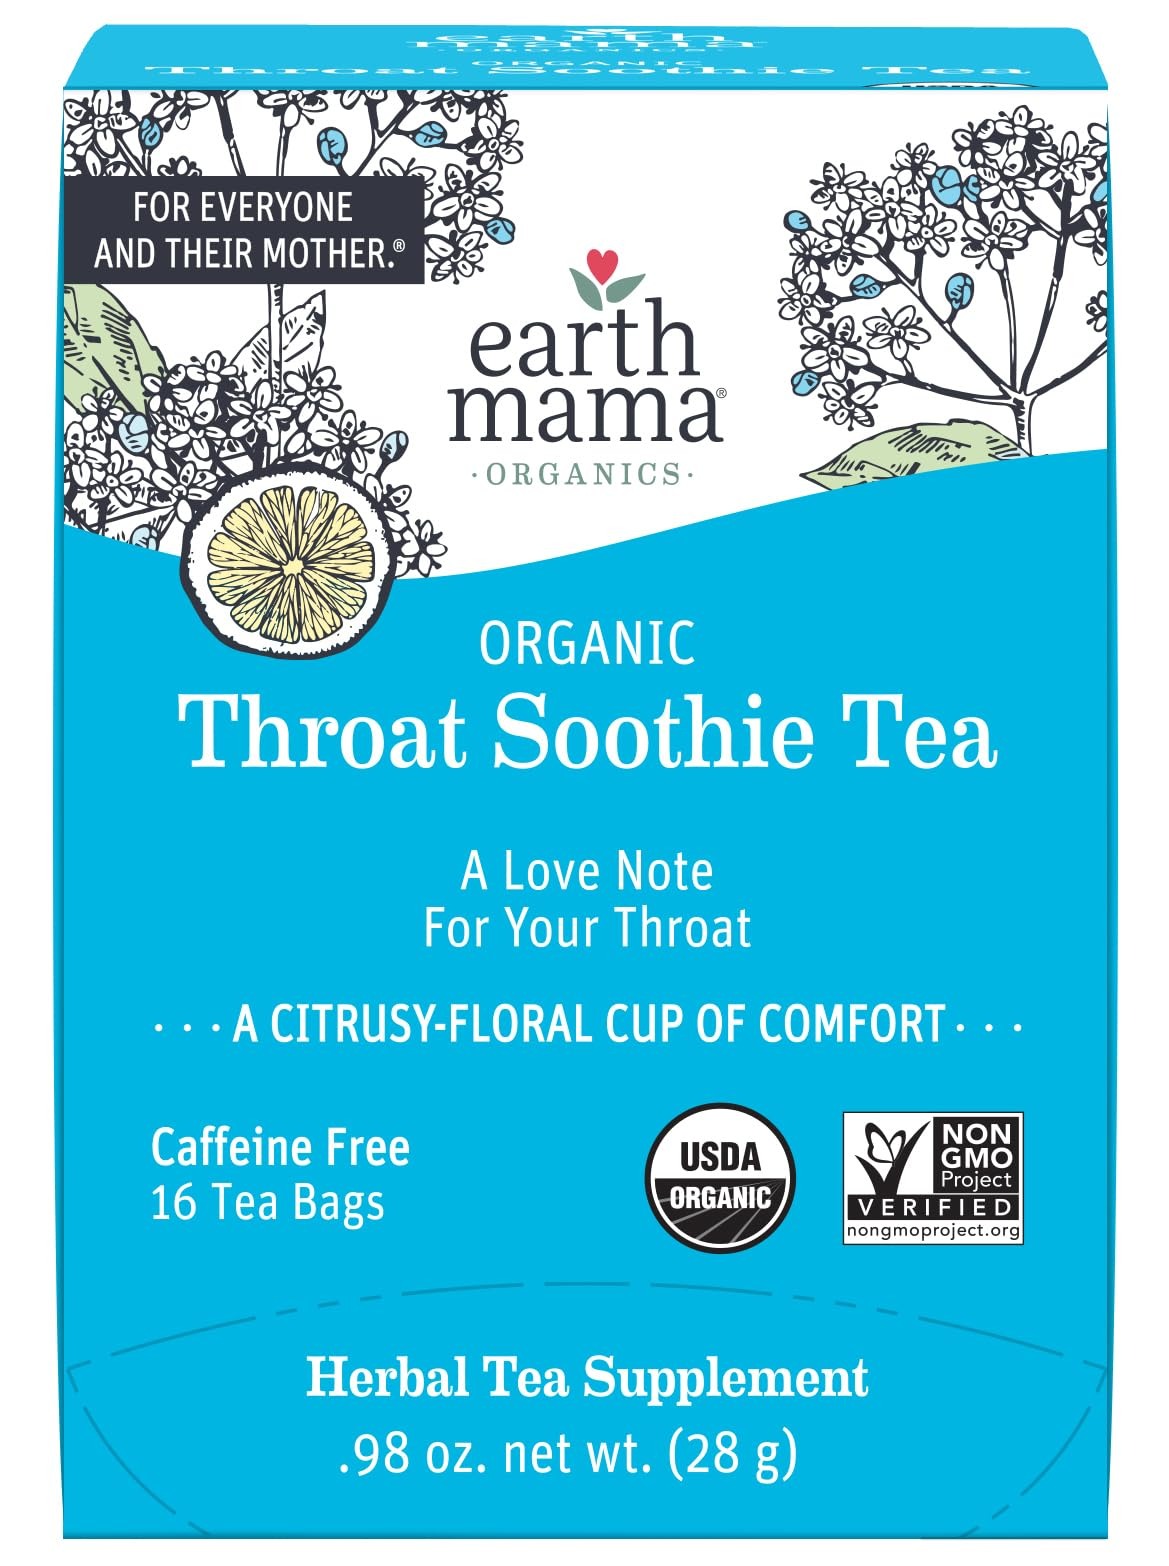
Item Name: Throat Soothie Tea with Elderflower for Immune Support | Formulated with No Licorice | Safe for Kids & During Pregnancy, 16-Count (Packaging May Vary)
Bullet Point 1: SIPS OF COMFORT: Earth Mama’s Organic Throat Soothie Tea features an exclusive herbal blend including organic slippery elm, organic lemon balm, and organic elderflower, with a delicate lemony flavor that’s gentle yet effective when throats need a little extra love.
Bullet Point 2: USDA CERTIFIED ORGANIC: Formulated by a nurse and herbalist, Earth Mama’s Organic Throat Soothie Tea is Non-GMO Project Verified and Certified Kosher, so it’s safe for the whole family.
Bullet Point 3: FOR EVERYONE AND THEIR MOTHER: This organic throat tea was carefully formulated safe with no licorice so it’s safe for everyone, including during pregnancy and breastfeeding.
Bullet Point 4: ENJOY HOT OR ICED: Use Earth Mama’s Organic Throat Soothie Tea to make a delicious hot cup of caffeine free tea or enjoy the herbal tea cold, iced, or blended into a slushie.
Bullet Point 5: TRUSTED BY MAMAS WORLD-WIDE: Obsessively clean organic herbal support you can trust. For Everyone and Their Mother.
Value: 1.0
Unit: Count

Price: 15.63